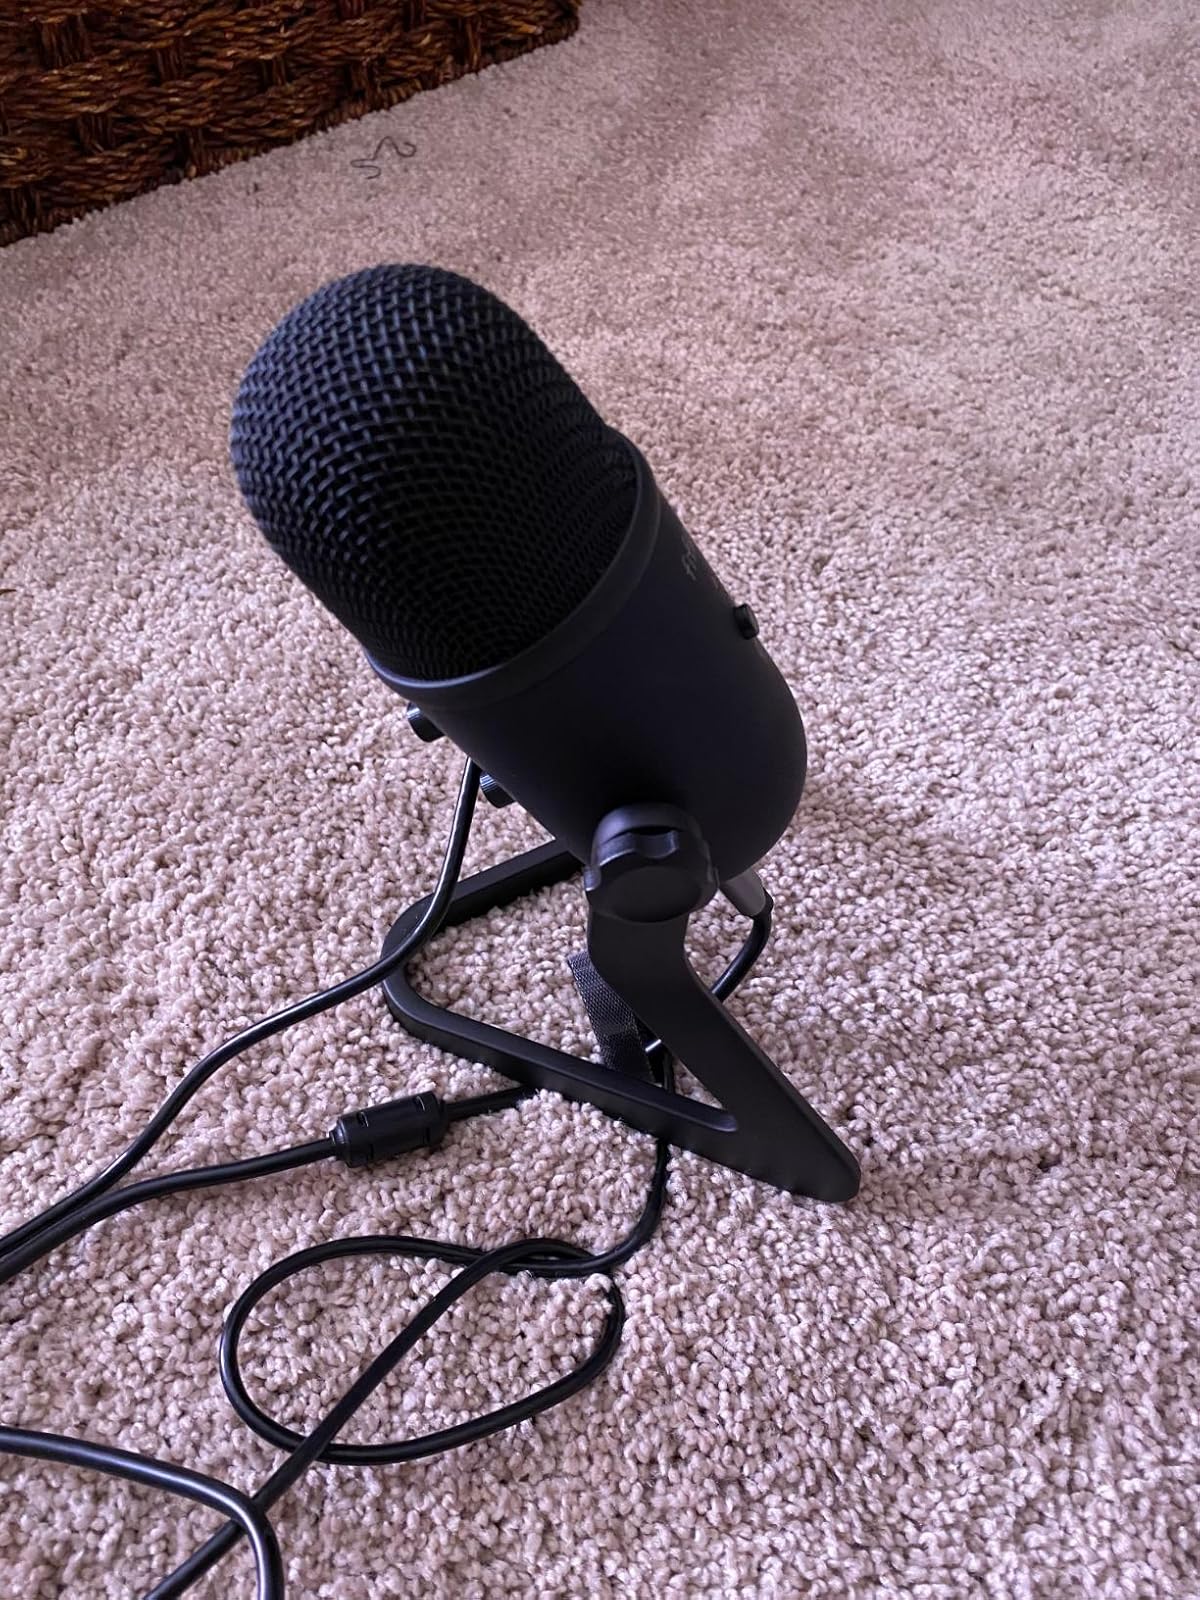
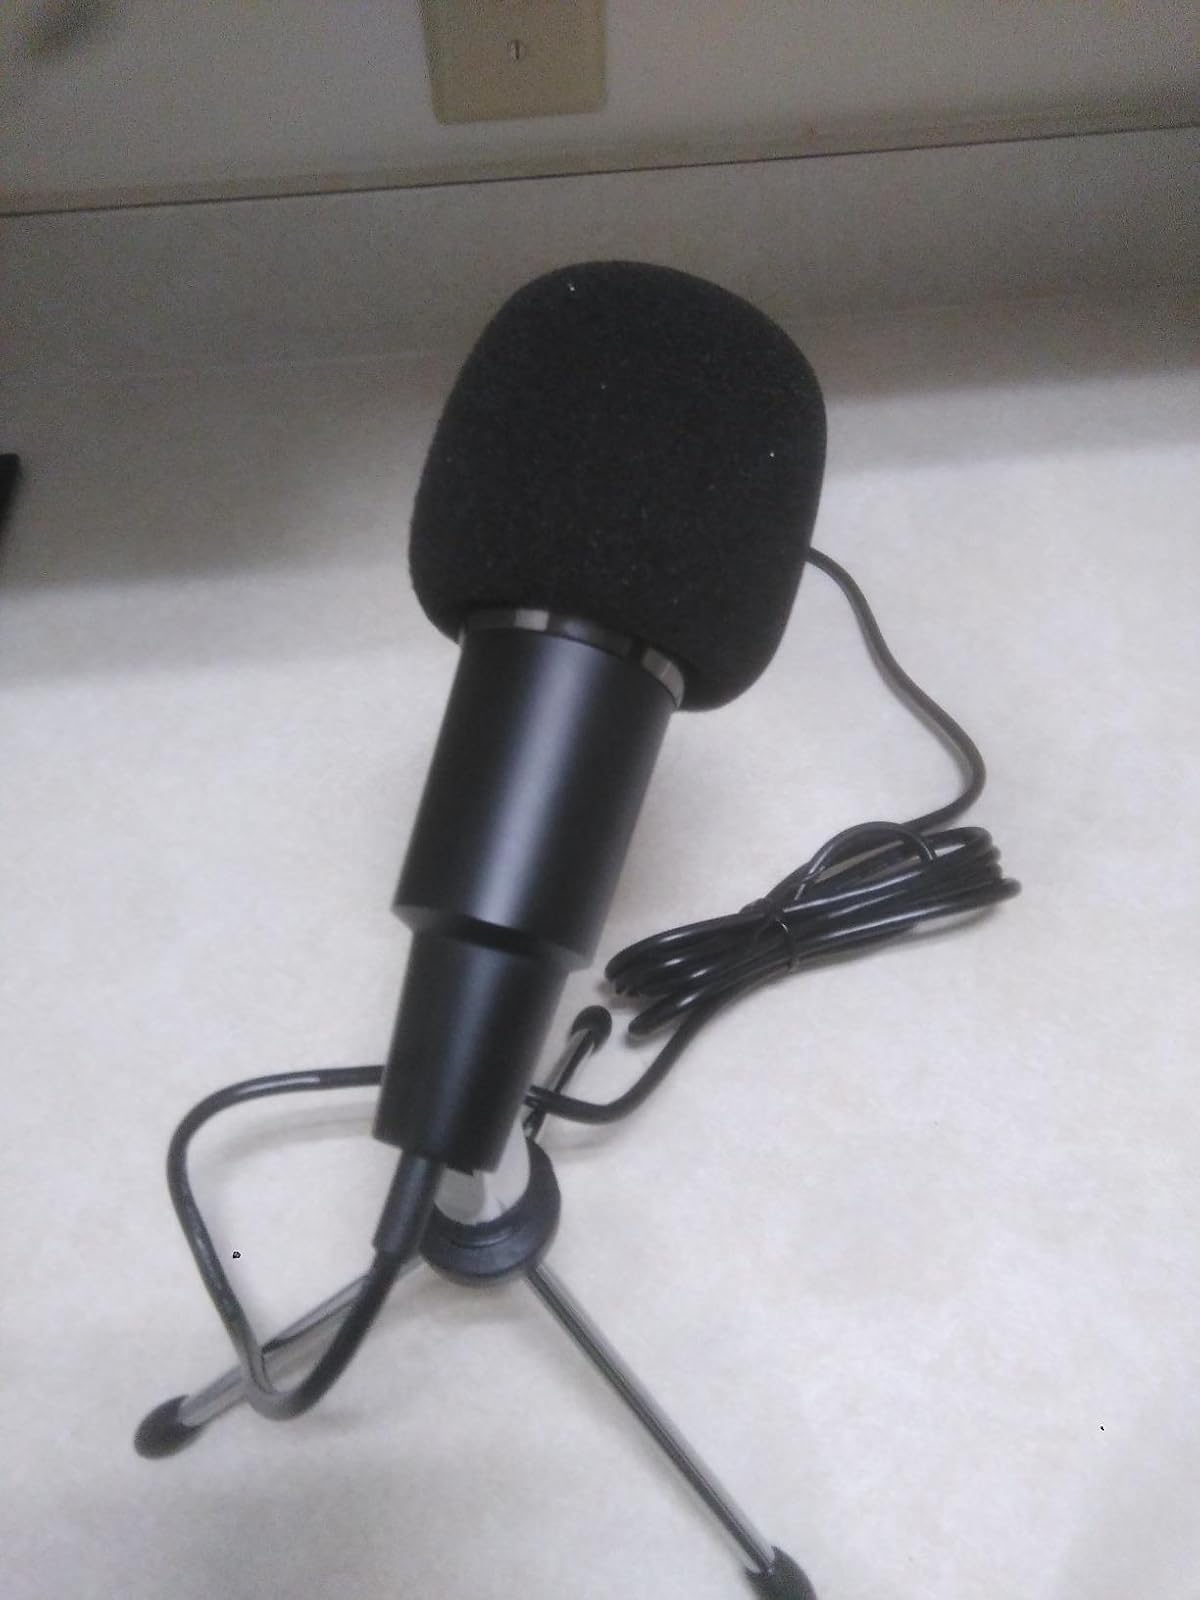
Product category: microphone
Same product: no